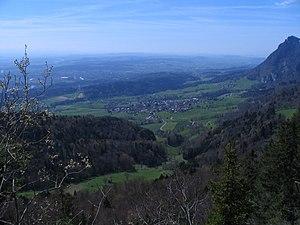
Günsberg est une commune suisse du canton de Soleure, située dans le district de Lebern.